Fort of São Brás (Vila do Porto)

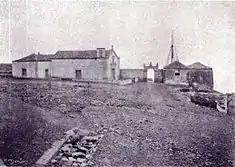
A 1903 view of the fort from the "Largo Sousa e Silva"

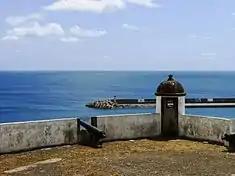
The bartizan looking out towards the harbour and marina

Between 1581 and 1582, there were different descriptions of incursions by pirates and privateers to the island of Santa Maria by Gaspar Frutuoso.